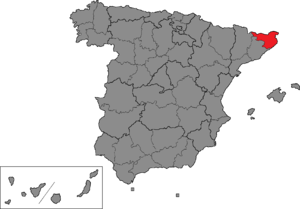
La circonscription électorale de Gérone est une circonscription électorale de la Catalogne. l'une des cinquante-deux circonscriptions électorales espagnoles utilisées comme divisions électorales pour les élections générales espagnoles.